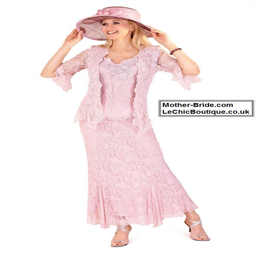
this is the dress i 'm crazy about .